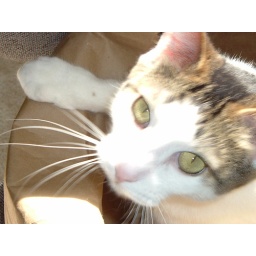
Chester in a paper bag